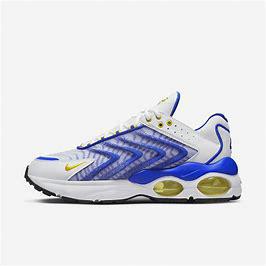
Brand: Nike
Model: Air Max TW